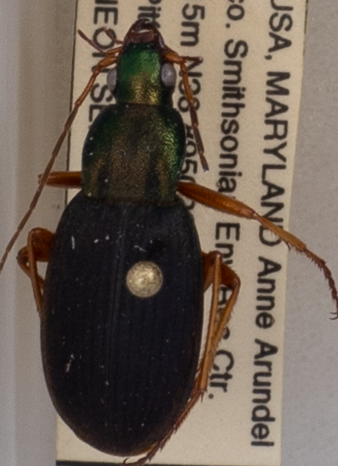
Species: Chlaenius aestivus
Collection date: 2021-08-05
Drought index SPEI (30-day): -1.06
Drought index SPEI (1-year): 1.418
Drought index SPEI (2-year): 1.45